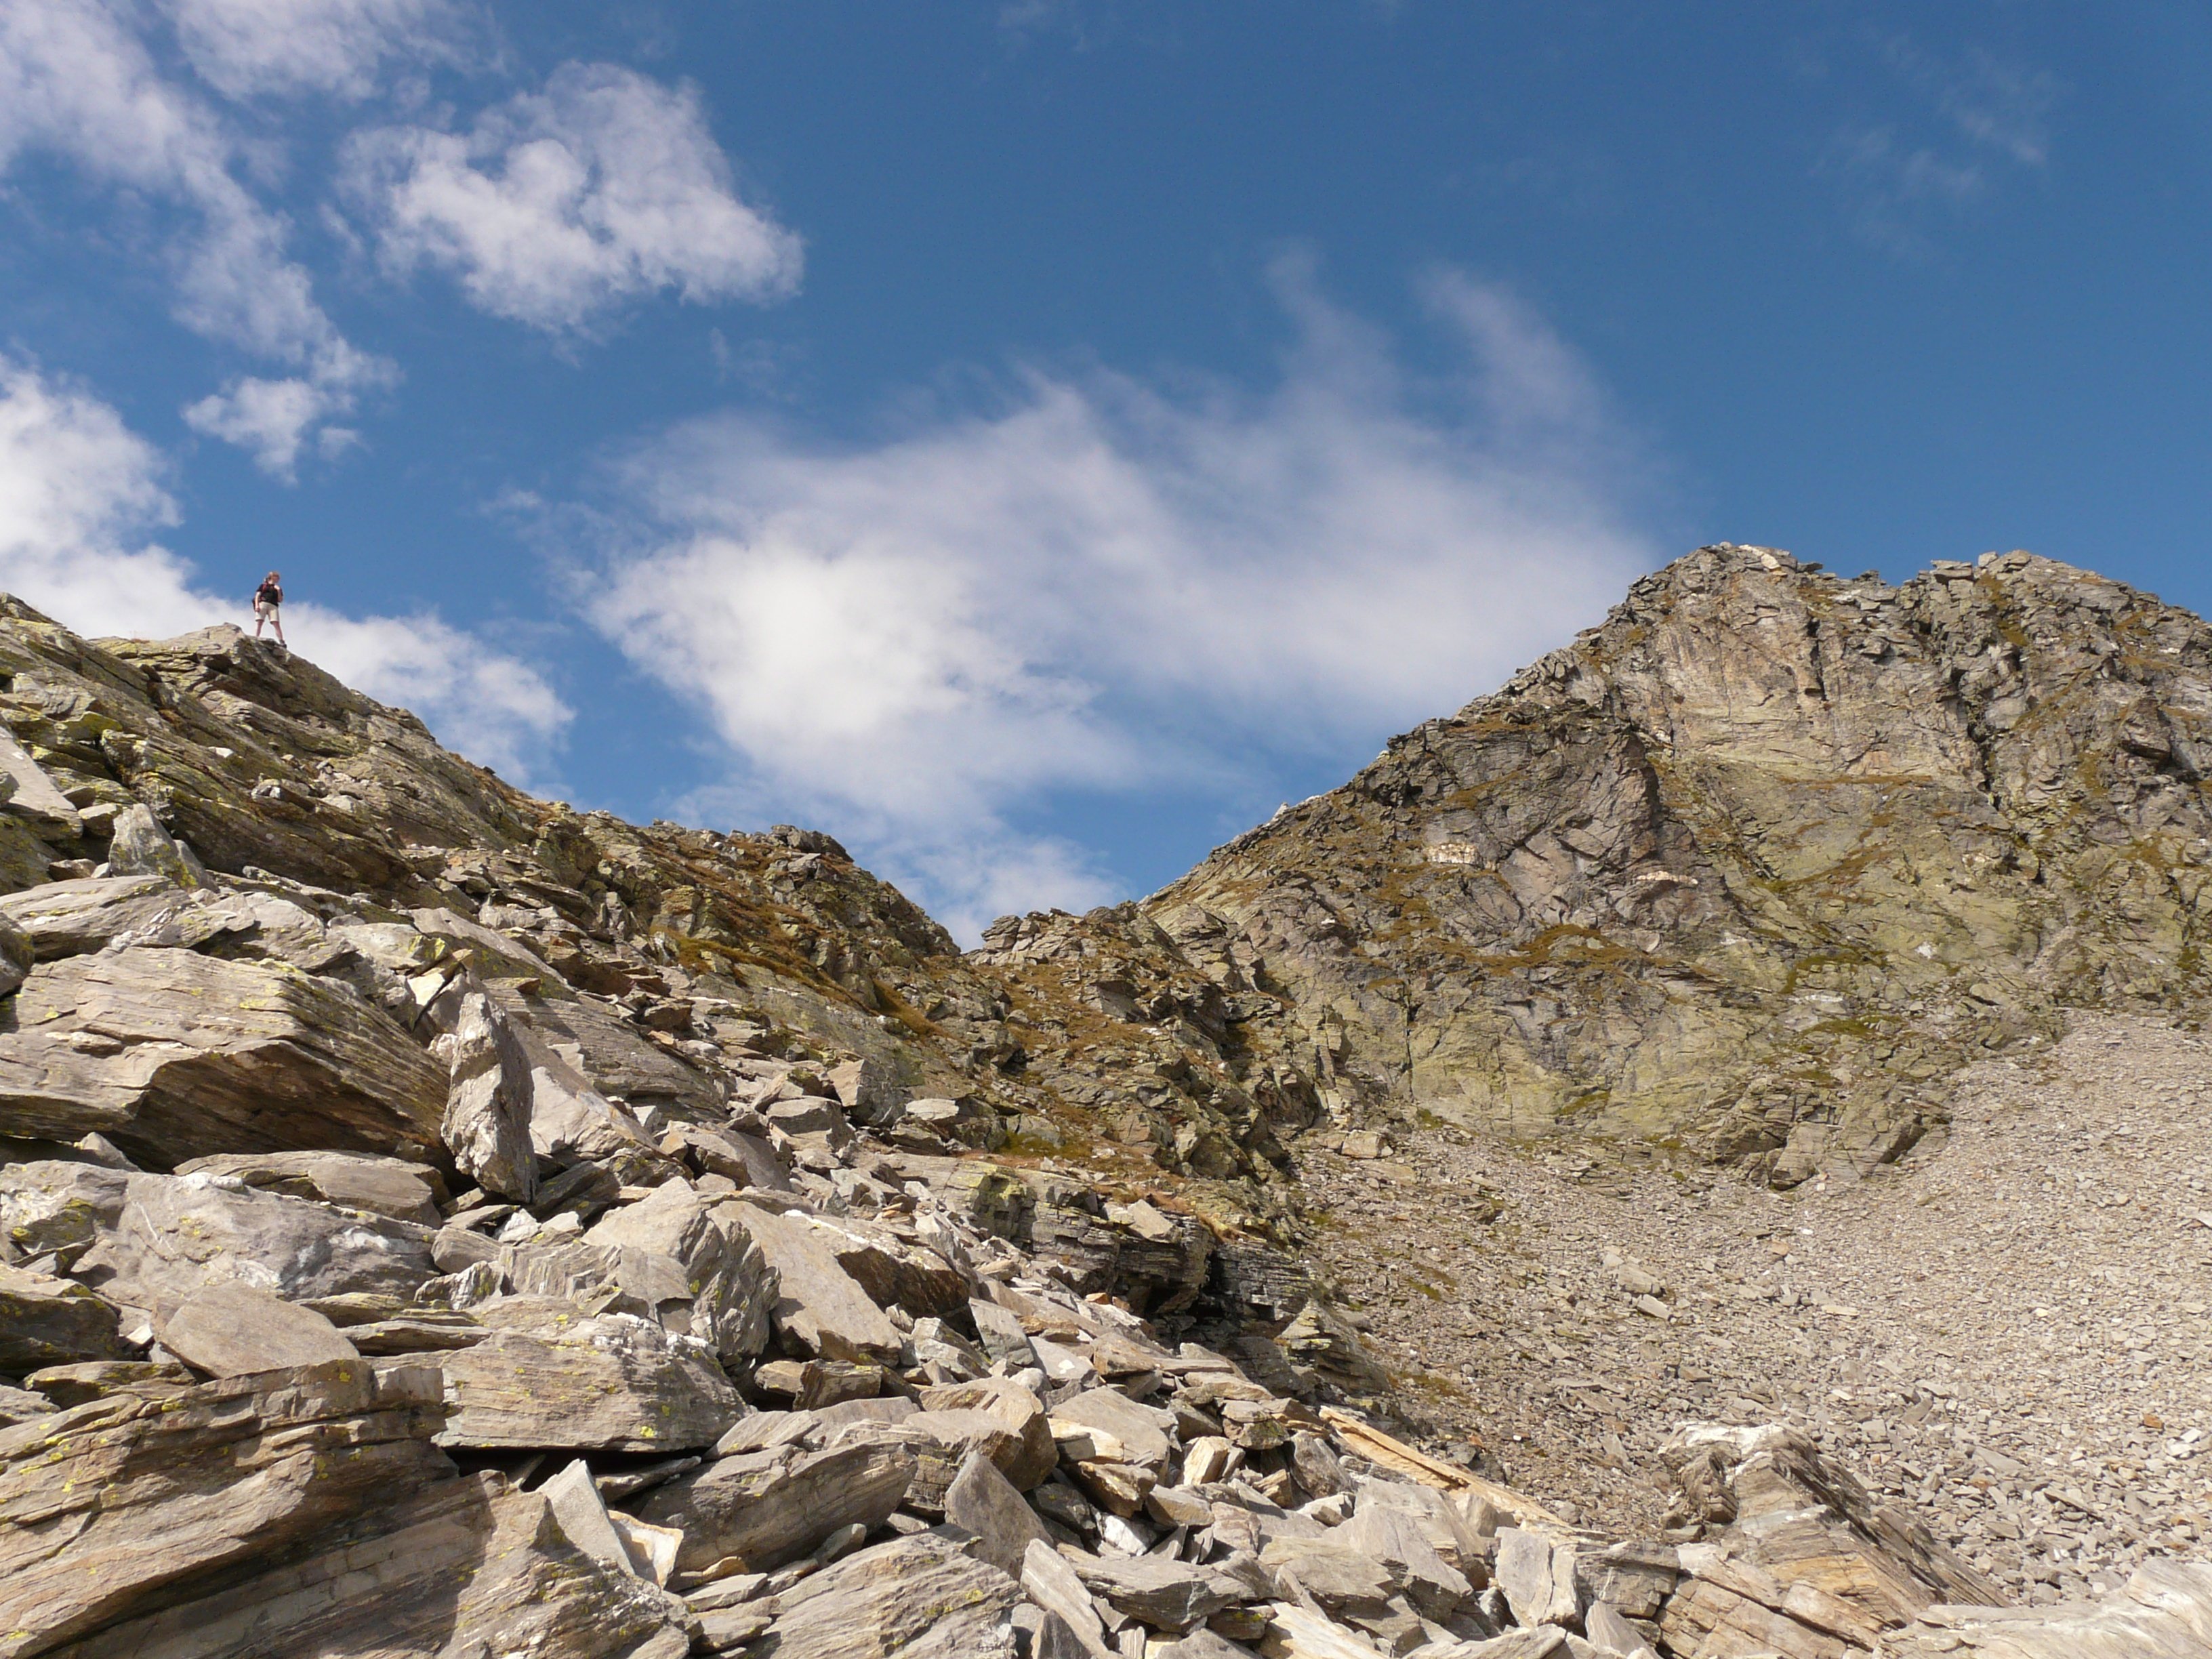
landscape, nature, rock, wilderness, walking, mountain, hiking, trail, adventure, valley, mountain range, hike, terrain, ridge, summit, great, geology, backpacking, badlands, scree, plateau, wadi, landform, mountain pass, bergtour, geographical feature, mountainous landforms, geological phenomenon, monte zucchero